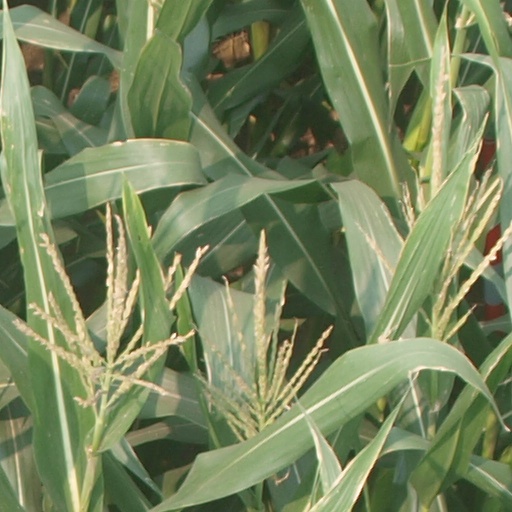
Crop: maize; corn